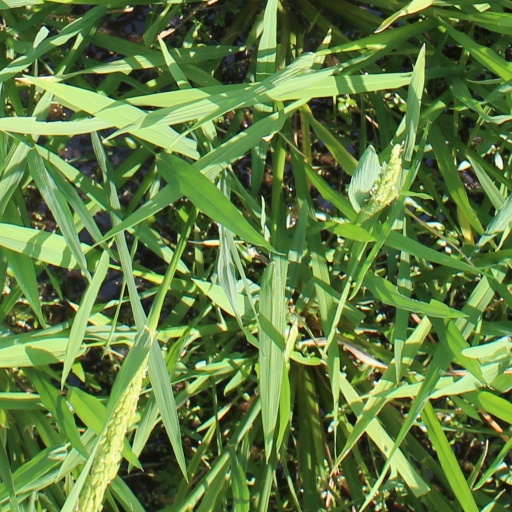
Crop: rice